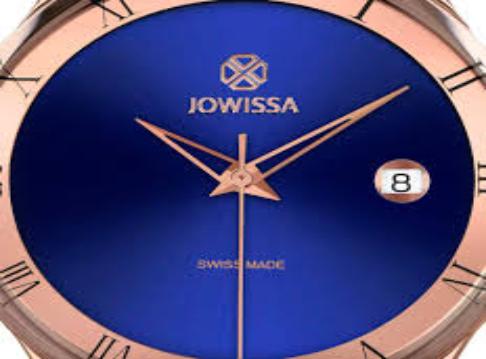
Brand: jowissa
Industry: Electronic